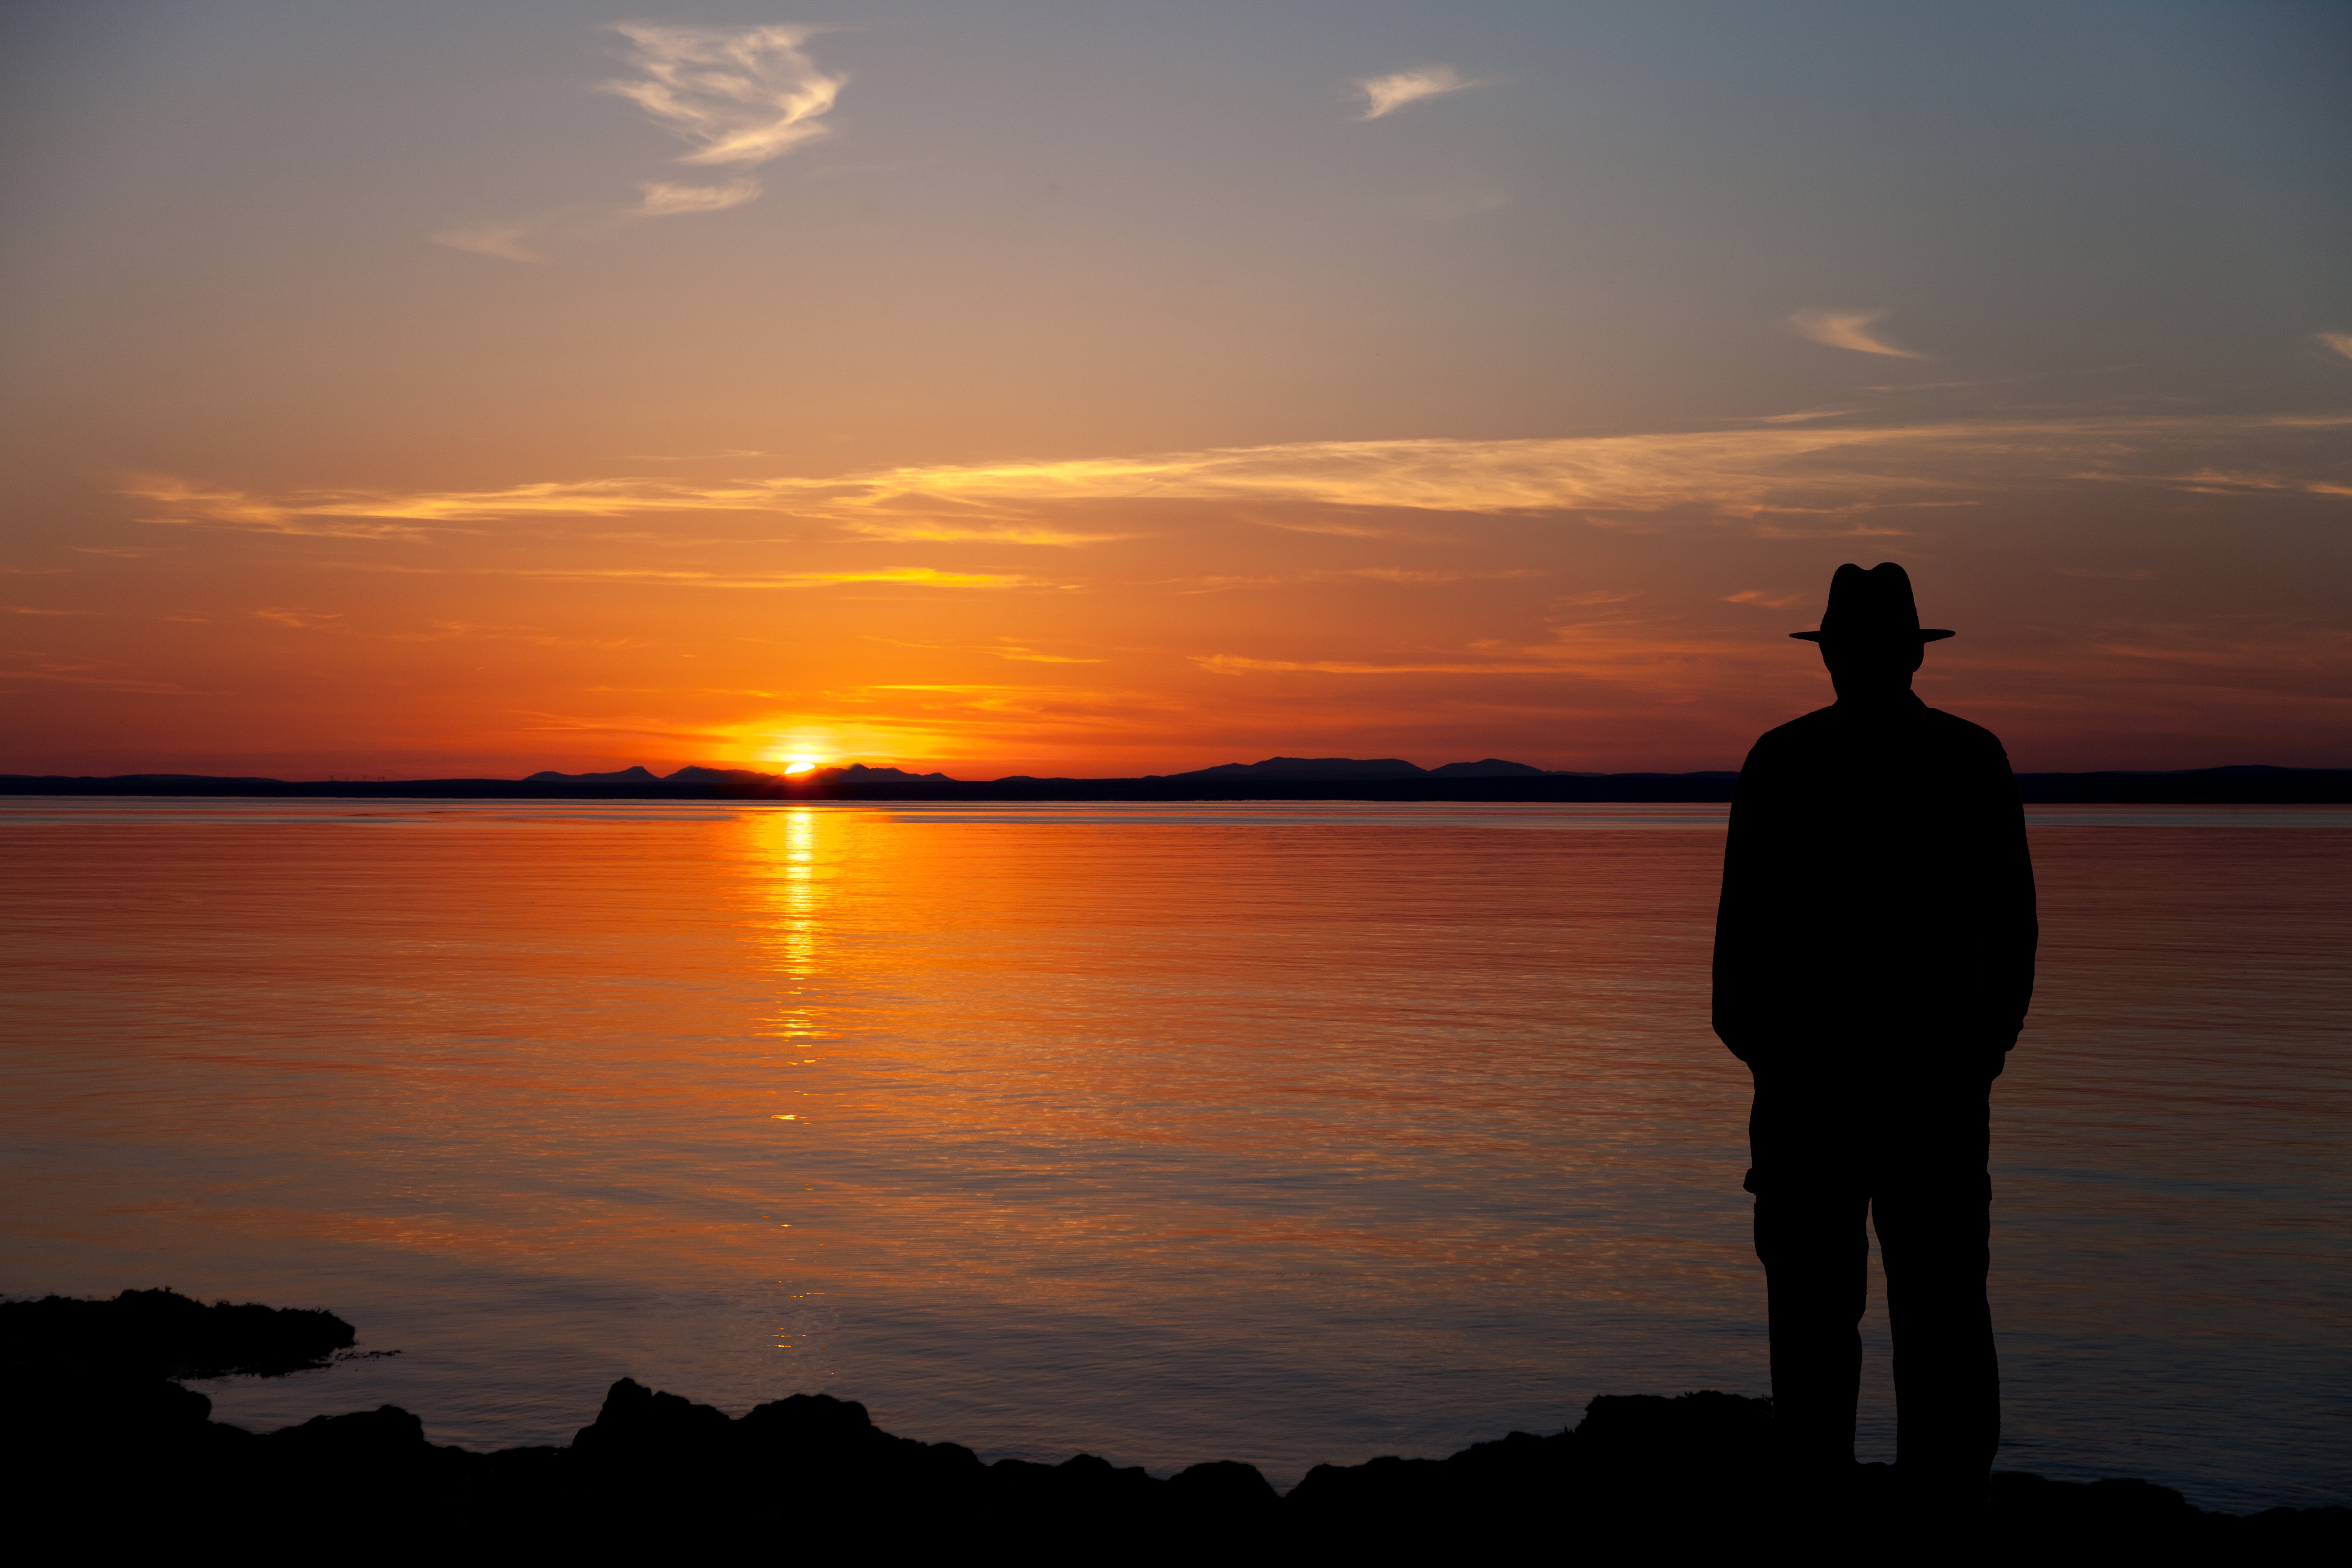
beach, sea, coast, ocean, horizon, silhouette, cloud, sun, sunrise, sunset, morning, shore, dawn, male, dusk, evening, reflection, bay, afterglow, galway, galway bay, flaggy, sulhouette